Ancient Celtic women

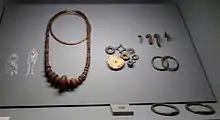
Grave goods, amber and gold

Gold jewelry (necklaces, bracelets, rings) were worn as symbols of social class and were often of high craftsmanship and artistic quality. Girls of the Hallstatt and early La Tène culture wore amber chains and amulets as individual chains or multiple string colliers; the colliers had up to nine strings and over a hundred amber beads. Amulets were both decoration and apotropaic charms. They were probably added to the tombs of women who were killed violently, to protect the living. Torcs (neck rings) are found in graves of important men and women up to about 350 BC, after that they are usually restricted to male graves. The "Lady" from the tomb at Vix had a torc, placed on her lap, as a grave good; the woman in the tomb at Reinheim wore one around her neck. Boudicca, Queen of the Iceni in Britain around 60 BC is described as wearing a torc, which might reflect her exceptional circumstances as a war leader or be an embellishment of the Roman chronicler.